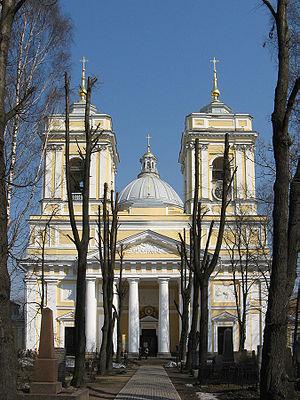
La cathédrale de la Trinité de la laure Saint-Alexandre-Nevski est la cathédrale de la laure Saint-Alexandre-Nevski à Saint-Pétersbourg. La cathédrale s'est vu attribuer un des ordres de l'empire russe, l'ordre de Saint-Alexandre Nevski. Elle dépend de l'éparchie de Saint-Pétersbourg, au sein de l'Église orthodoxe russe